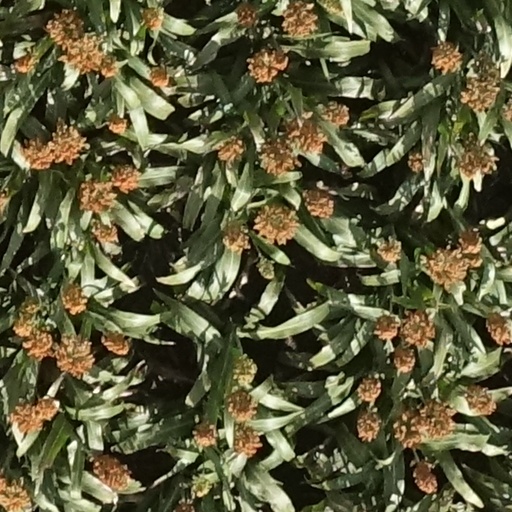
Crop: sorghum